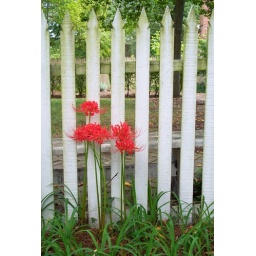
Red flowers in one garden came up next to a nice white fence.